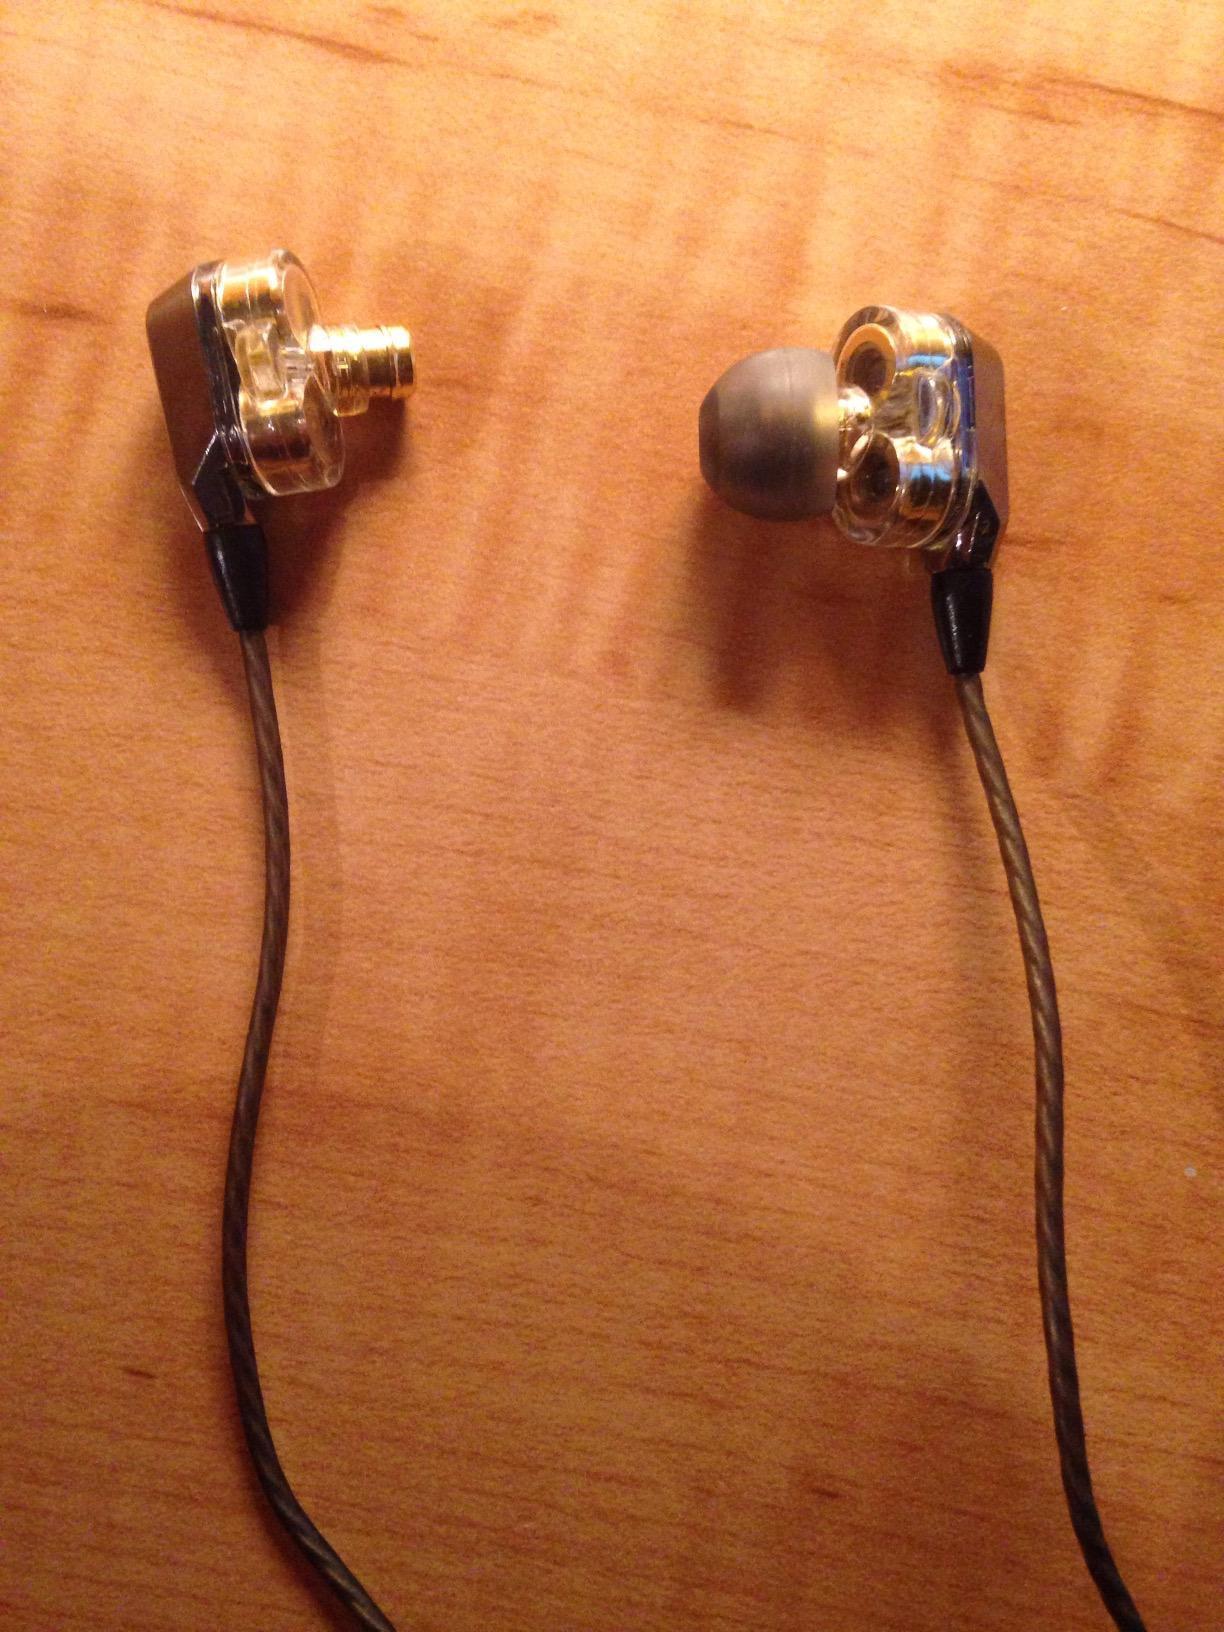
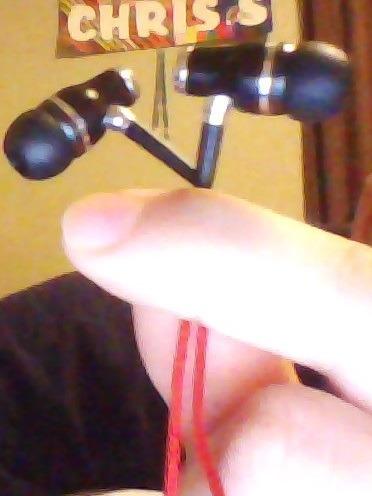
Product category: headphones
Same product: no